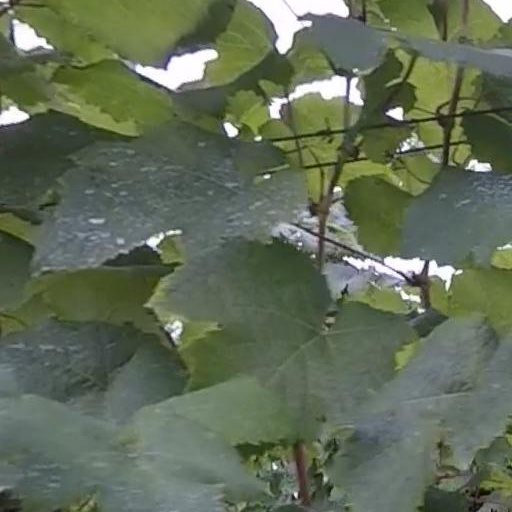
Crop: grape